Great Moravia

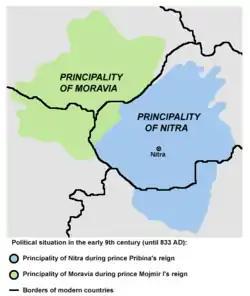
A map presenting the theory of the co-existence of two principalities (Moravia and Nitra) before the 830s

The late-9th-century "Conversio Bagoariorum et Carantanorum" ("The Conversion of the Bavarians and the Carantanians") makes the first reference to a Moravian ruler. Carantanians (ancestors of present-day Slovenians) were the first Slavic people to accept Christianity from the West. They were mostly Christianized by Irish missionaries sent by the Archdiocese of Salzburg, among them Modestus, known as the "Apostle of Carantanians". This process was later described in the Conversio Bagoariorum et Carantanorum, which states that Mojmír, "duke of the Moravians", expelled "one Pribina" across the Danube. Pribina fled to Ratpot who administered the March of Pannonia from around 833. Whether Pribina had up to that time been an independent ruler or one of Mojmir's officials is a matter of scholarly discussion. For instance, Urbańczyk writes that Mojmir and Pribina were two of the many Moravian princes in the early 9th century, while according to Havlík, Třeštík and Vlasto, Pribina was Mojmír's lieutenant in Nitra. Historians who identify Pribina as the ruler of an autonomous state, the Principality of Nitra—for instance, Bartl, Kirschbaum and Urbańczyk—add that "Great Moravia" emerged through the enforced integration of his principality into Moravia under Mojmír.